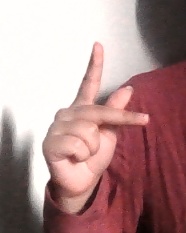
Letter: dha